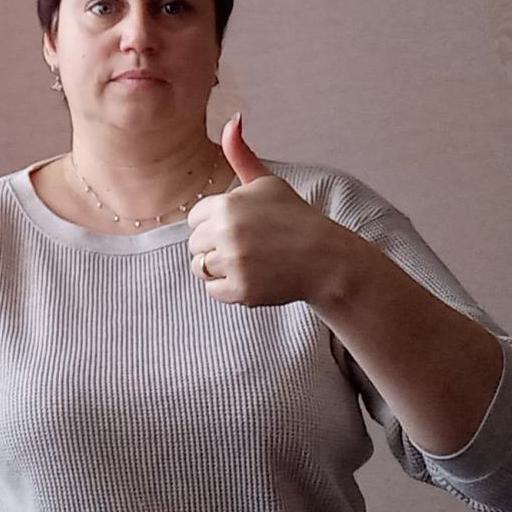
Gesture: like